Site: brandenburg
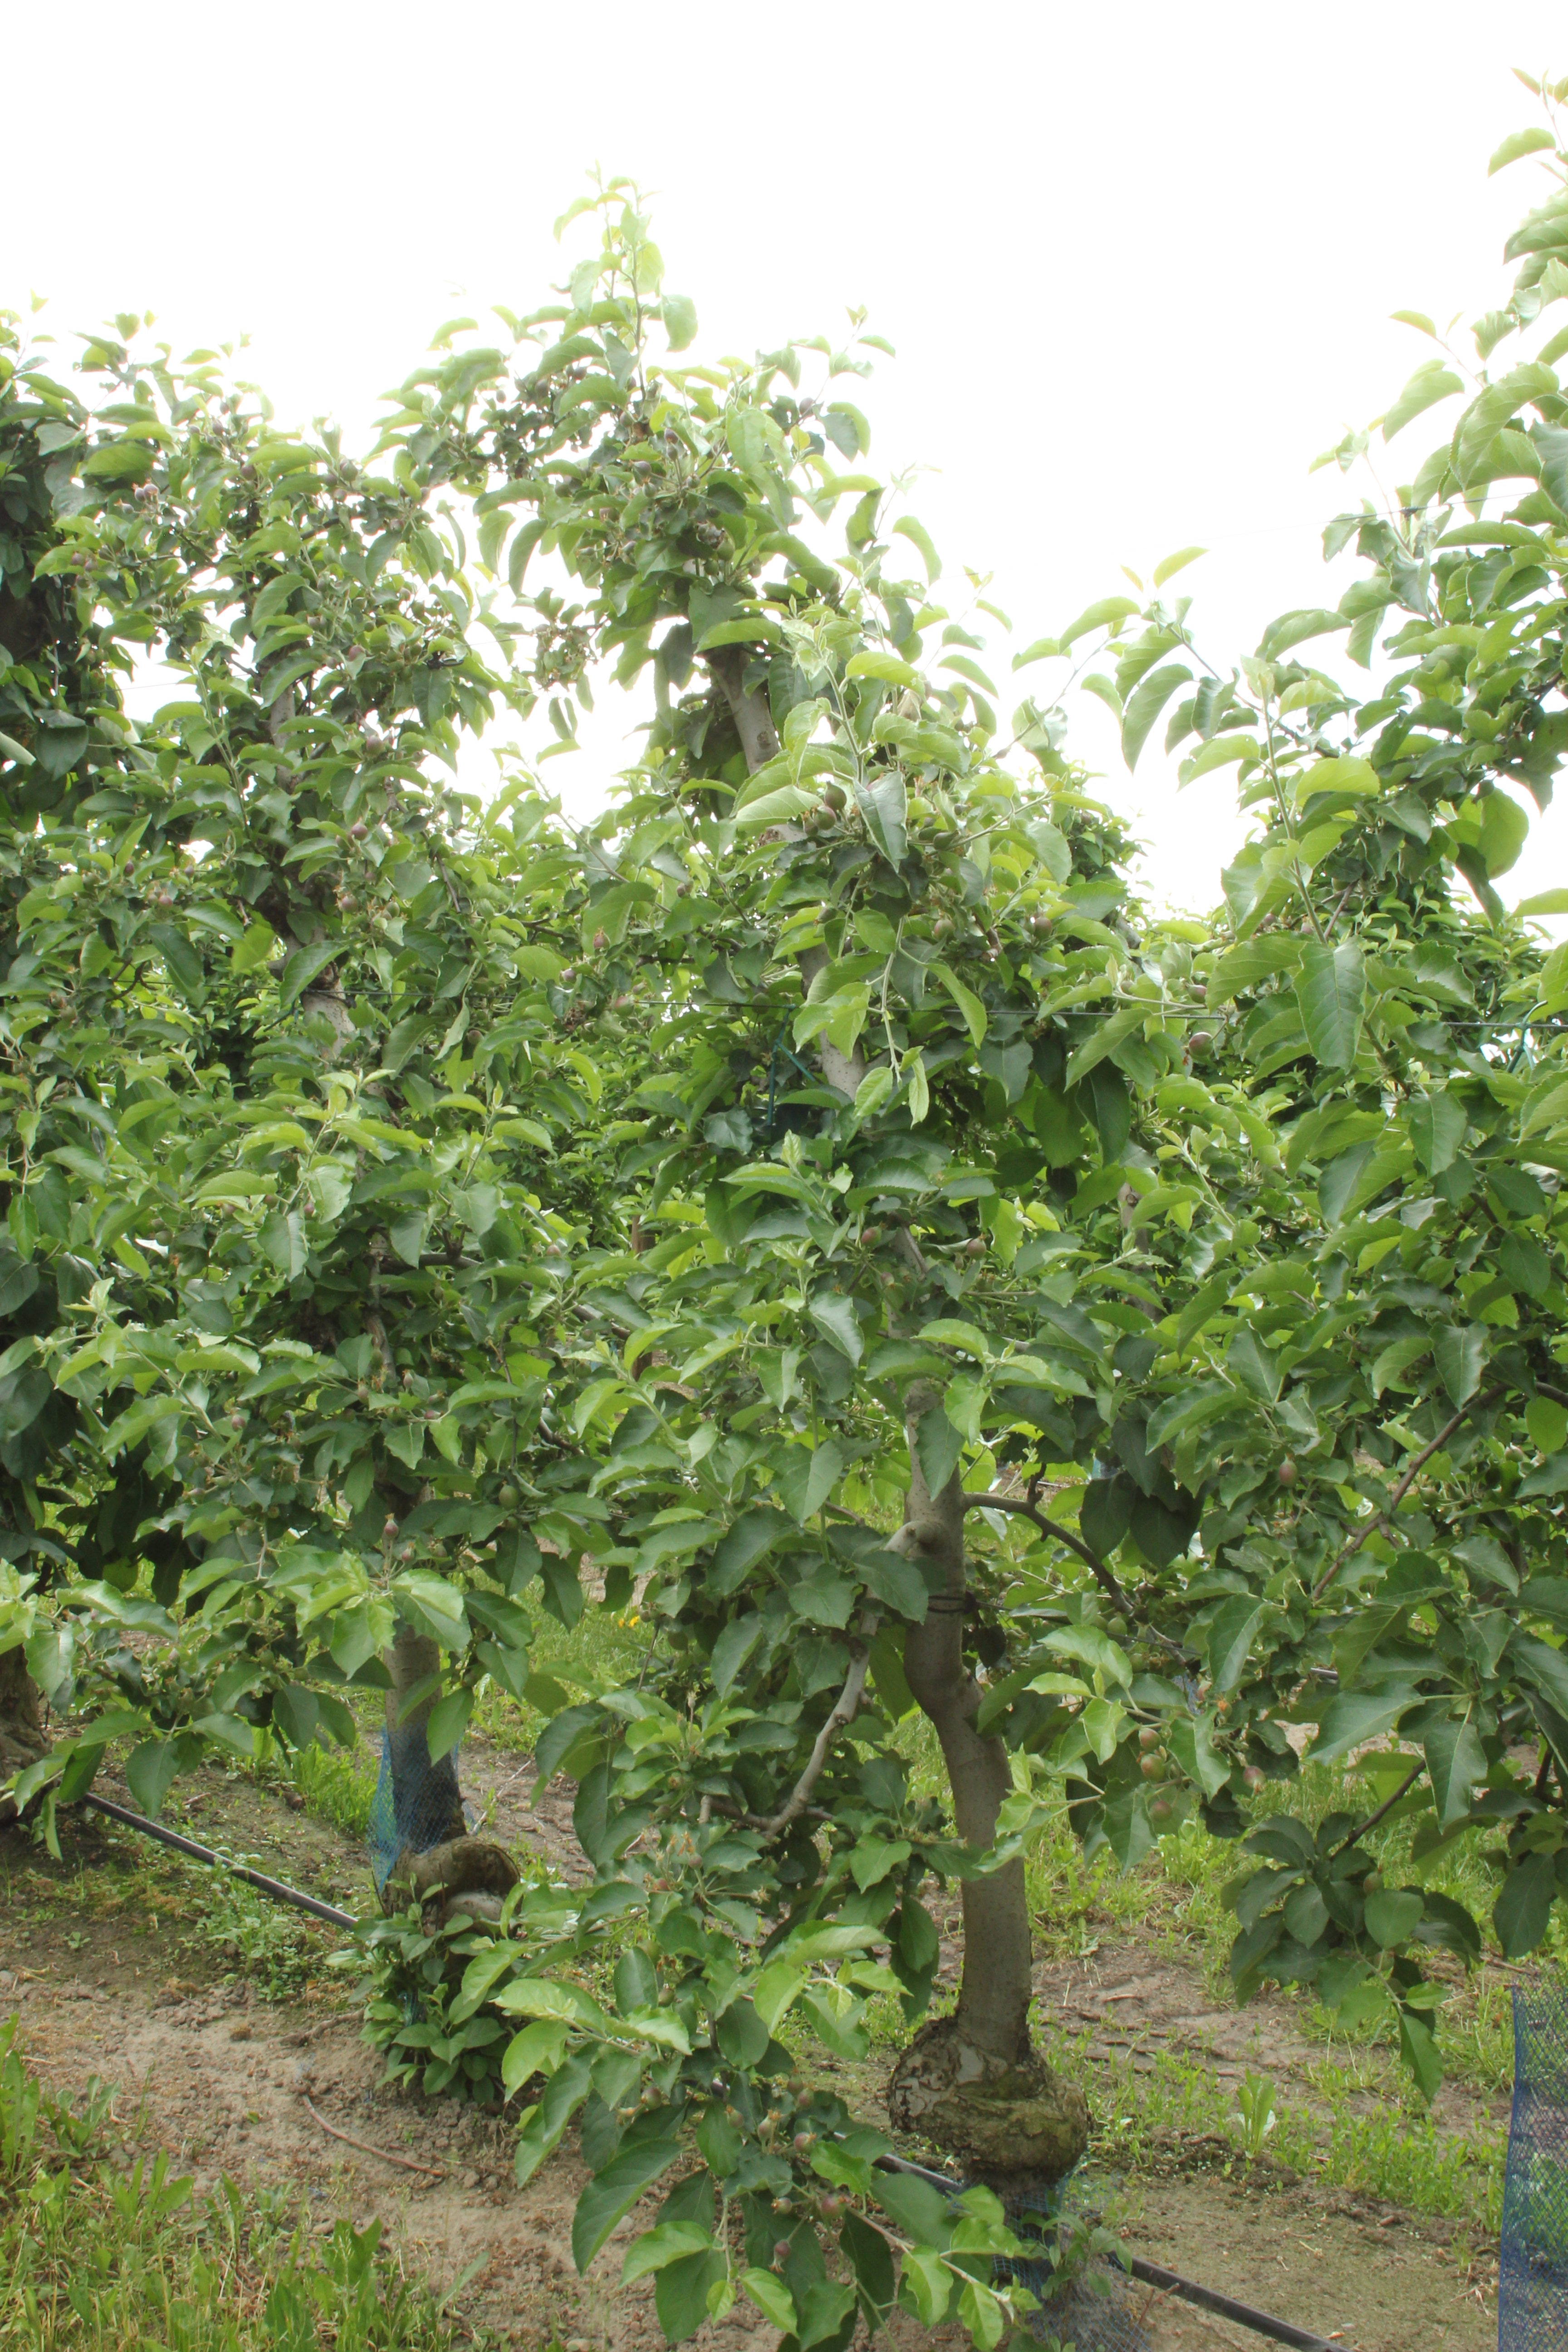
Growth stage (BBCH 72): Development of fruit